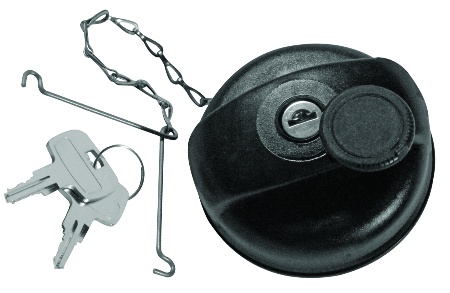
TAPPO SERBATOIO CARBURANTE CON CHIAVE PER IVECO DAILY CITY 2000 oe 504061697
Brand: Emmerre
TAPPO SERBATOIO CARBURANTE CON CHIAVE PER IVECO DAILY CITY 2000 oe 504061697
Category: Vehicles & Parts > Vehicle Parts & Accessories > Vehicle Safety & Security > Vehicle Alarms & Locks